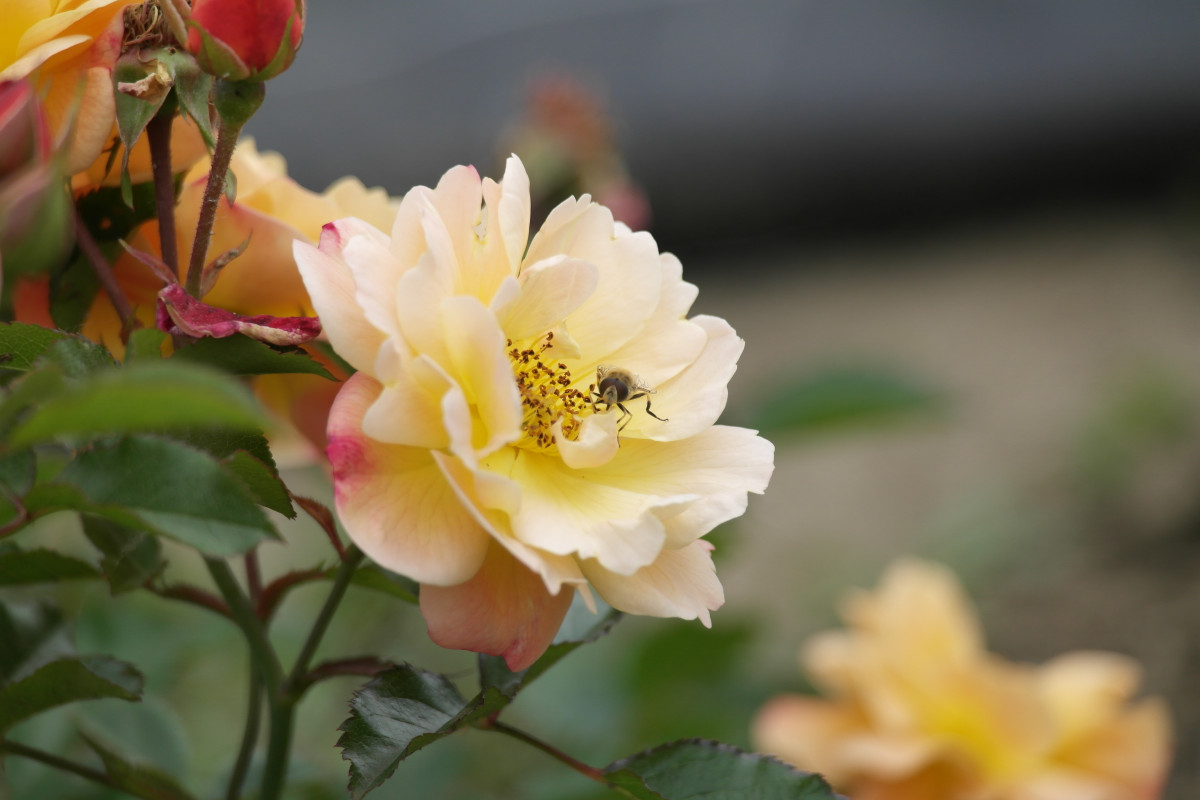
Tags: flower, petal, botany, yellow, flora, close up, shrub, floribunda, macro photography, flowering plant, garden roses, rose family